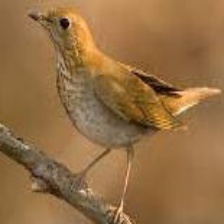
Species: VEERY
Scientific name: CATHARUS FUSCESCENS